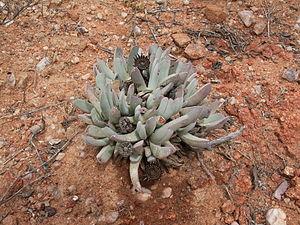
Cheiridopsis denticulata, Richtersveld Parc National, Commune Richtersveld, Cap-du-Nord, d'Afrique du Sud Galego: Cheiridopsis denticulata, Richtersveld N.P., Concello Richtersveld, , Sudáfrica Magyar: Cheiridopsis denticulata, Richtersveld, Nemzeti park, Dél-afrikai Köztársaság Italiano: Cheiridopsis denticulata, Richtersveld Parco Nazionale, Comune Richtersveld, Capo Settentrionale/Northern Cape, Sudafrica Lëtzebuergesch: Cheiridopsis denticulata, Richtersveld Nationalpark, Nordkaap, Südafrika Lietuvių: Cheiridopsis denticulata, Richtersveld, Šiaurės Kapas, Pietų Afrikos Respublikos